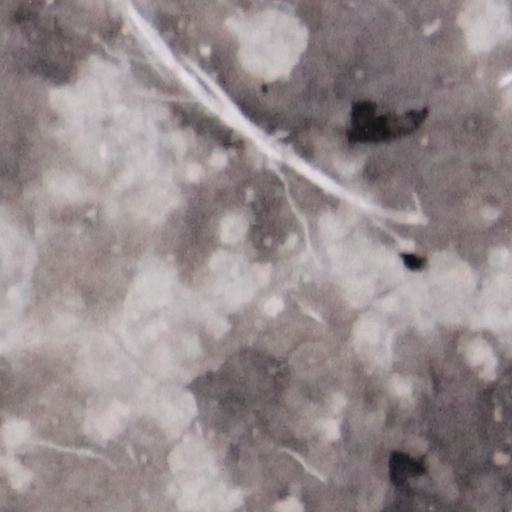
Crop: wheat